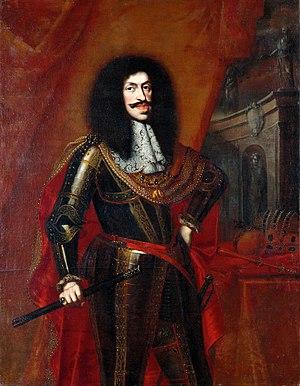
Cet article couvre la période 1680 - 1701, de la spéculation des puissances européennes pendant le règne de Charles II au début de la guerre de Succession d'Espagne.
Eugène de Savoie-Carignan ou François Eugène de Savoie, surtout connu comme le prince Eugène, né le 18 octobre 1663 à Paris et mort le 21 avril 1736 à Vienne, est un officier au service de la monarchie autrichienne, devenu commandant en chef des armées du Saint-Empire romain germanique. Il est considéré comme un des plus grands généraux de son époque.
Le Saint-Empire romain est un regroupement politique, aujourd'hui disparu, de terres d’Europe occidentale et centrale au Moyen Âge, dirigé par un souverain arborant le titre d'« empereur des Romains ». Il se considérait, de sa fondation au Xᵉ siècle jusqu'à sa suppression au début du XIXᵉ siècle par Napoléon, comme le continuateur de l’empire d’Occident des Carolingiens et, au-delà, de l’Empire romain. L’adjectif Saint fut rajouté pour sa part sous le règne de Frédéric Barberousse pour légitimer le pouvoir de manière divine.
La guerre de la Ligue d’Augsbourg, également appelée guerre de Neuf Ans, guerre de la Succession palatine ou guerre de la Grande Alliance, eut lieu de 1688 à 1697. D'anciens textes peuvent faire référence à la guerre de Succession d'Angleterre. En Amérique du Nord, cette guerre engendre la première guerre intercoloniale, appelée par l'historiographie anglaise la guerre du roi Guillaume, « King William's War, Second Indian War, Father Baudoin's War, Castin's War ». Ces nombreuses dénominations reflètent les points de vue nationaux des historiens contemporains ou anciens sur ce conflit.